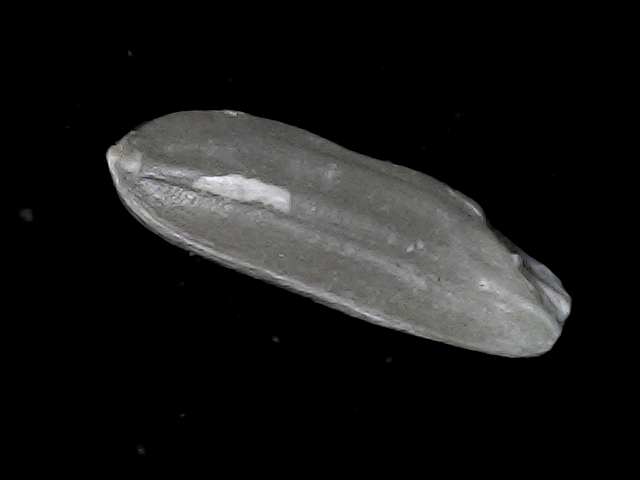
Rice variety: BD70